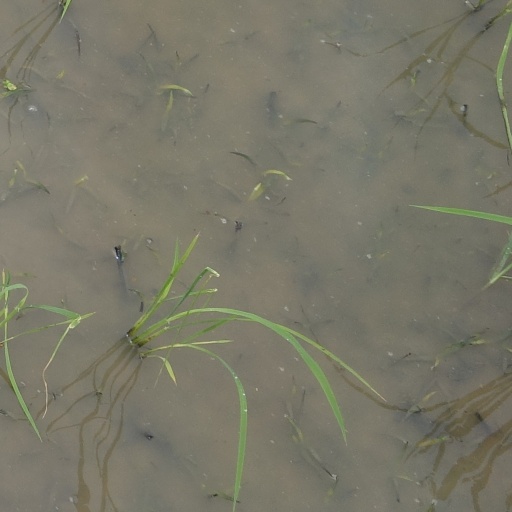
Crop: rice